Melica nutans

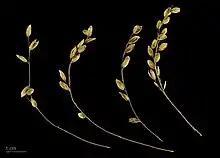
Seed heads

Melica nutans, known as mountain melick, is a grass species in the family Poaceae, native to European and Asian forests.